Dennis Hull

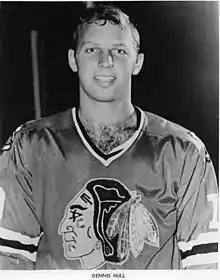
Hull in 1968

As a player, he was in the shadow of his older brother Bobby Hull, where they were both teammates on the Chicago Black Hawks for eight seasons.